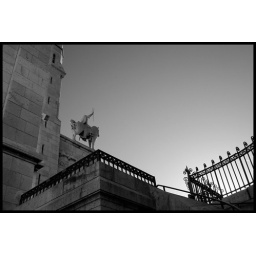
Another shot from the 'Sacre Coeur'. Personally I like the gradation of the gray tones in the sky and the detail in the fence.